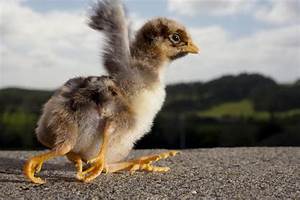
Label: chicken